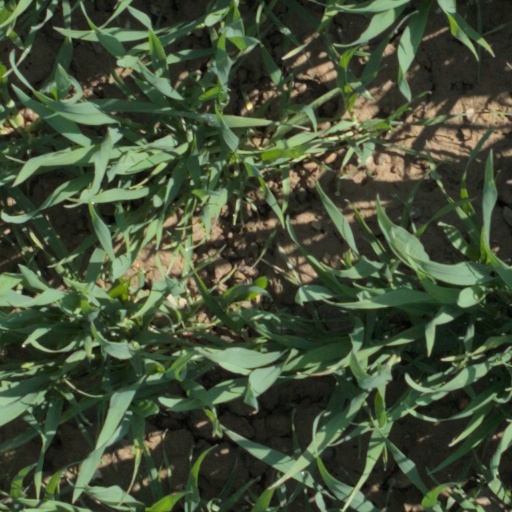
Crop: wheat